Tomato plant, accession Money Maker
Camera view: vertical (180 deg); turntable rotation: 30 degrees
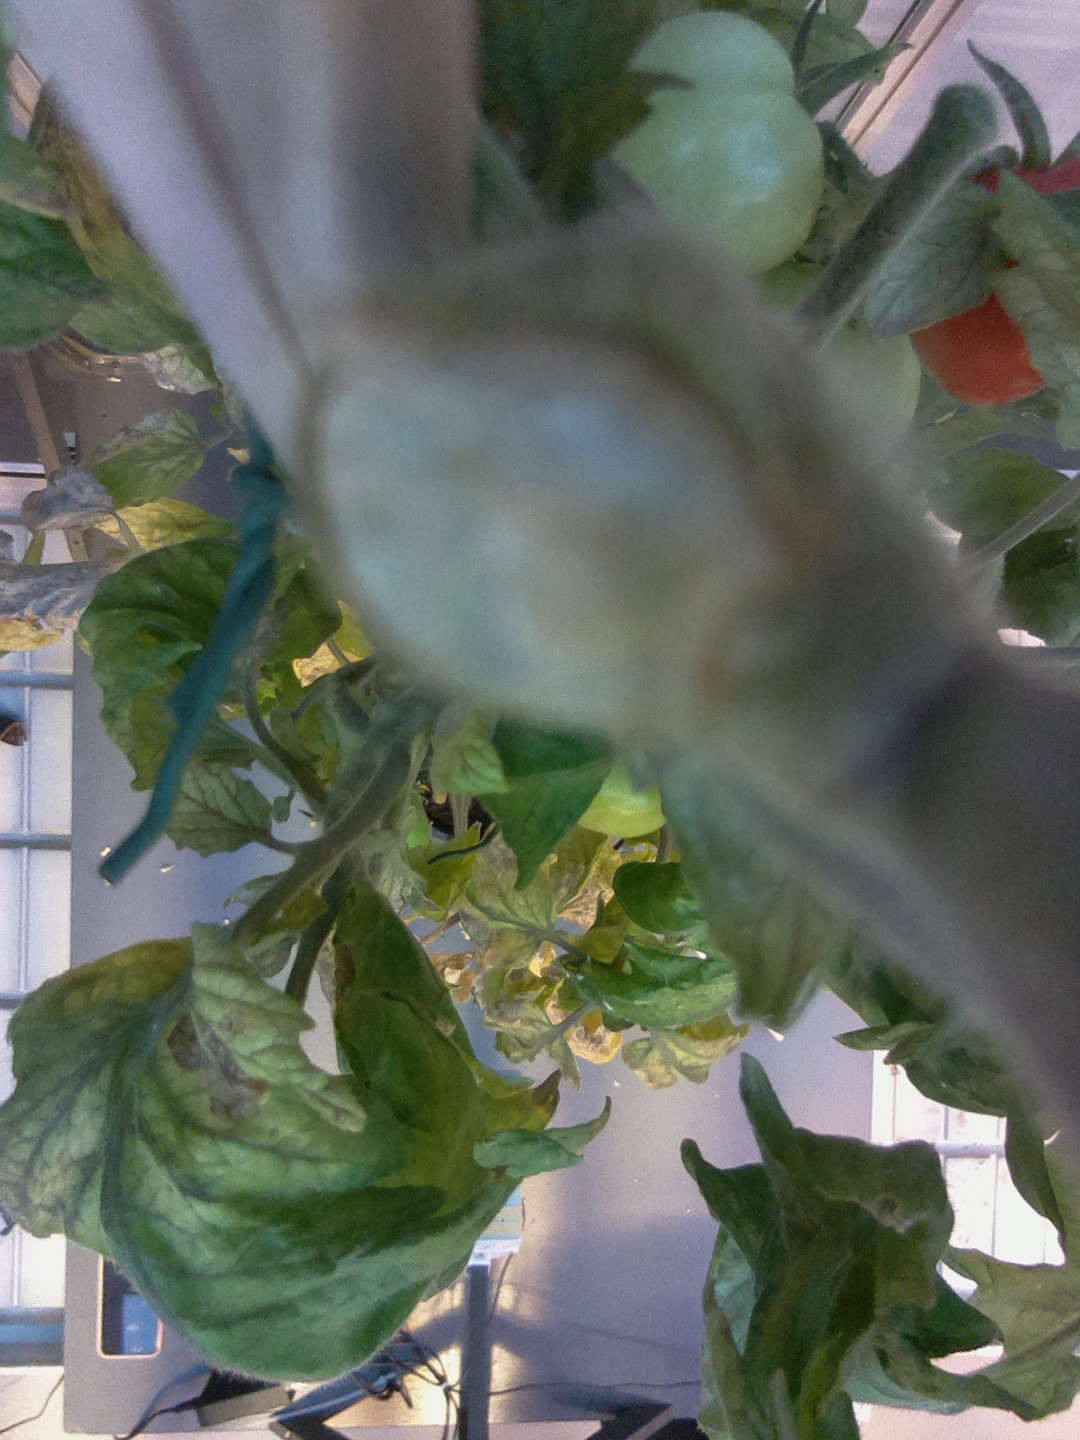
BBCH growth stage 81: 10%-20% of fruits show typical fully ripe color